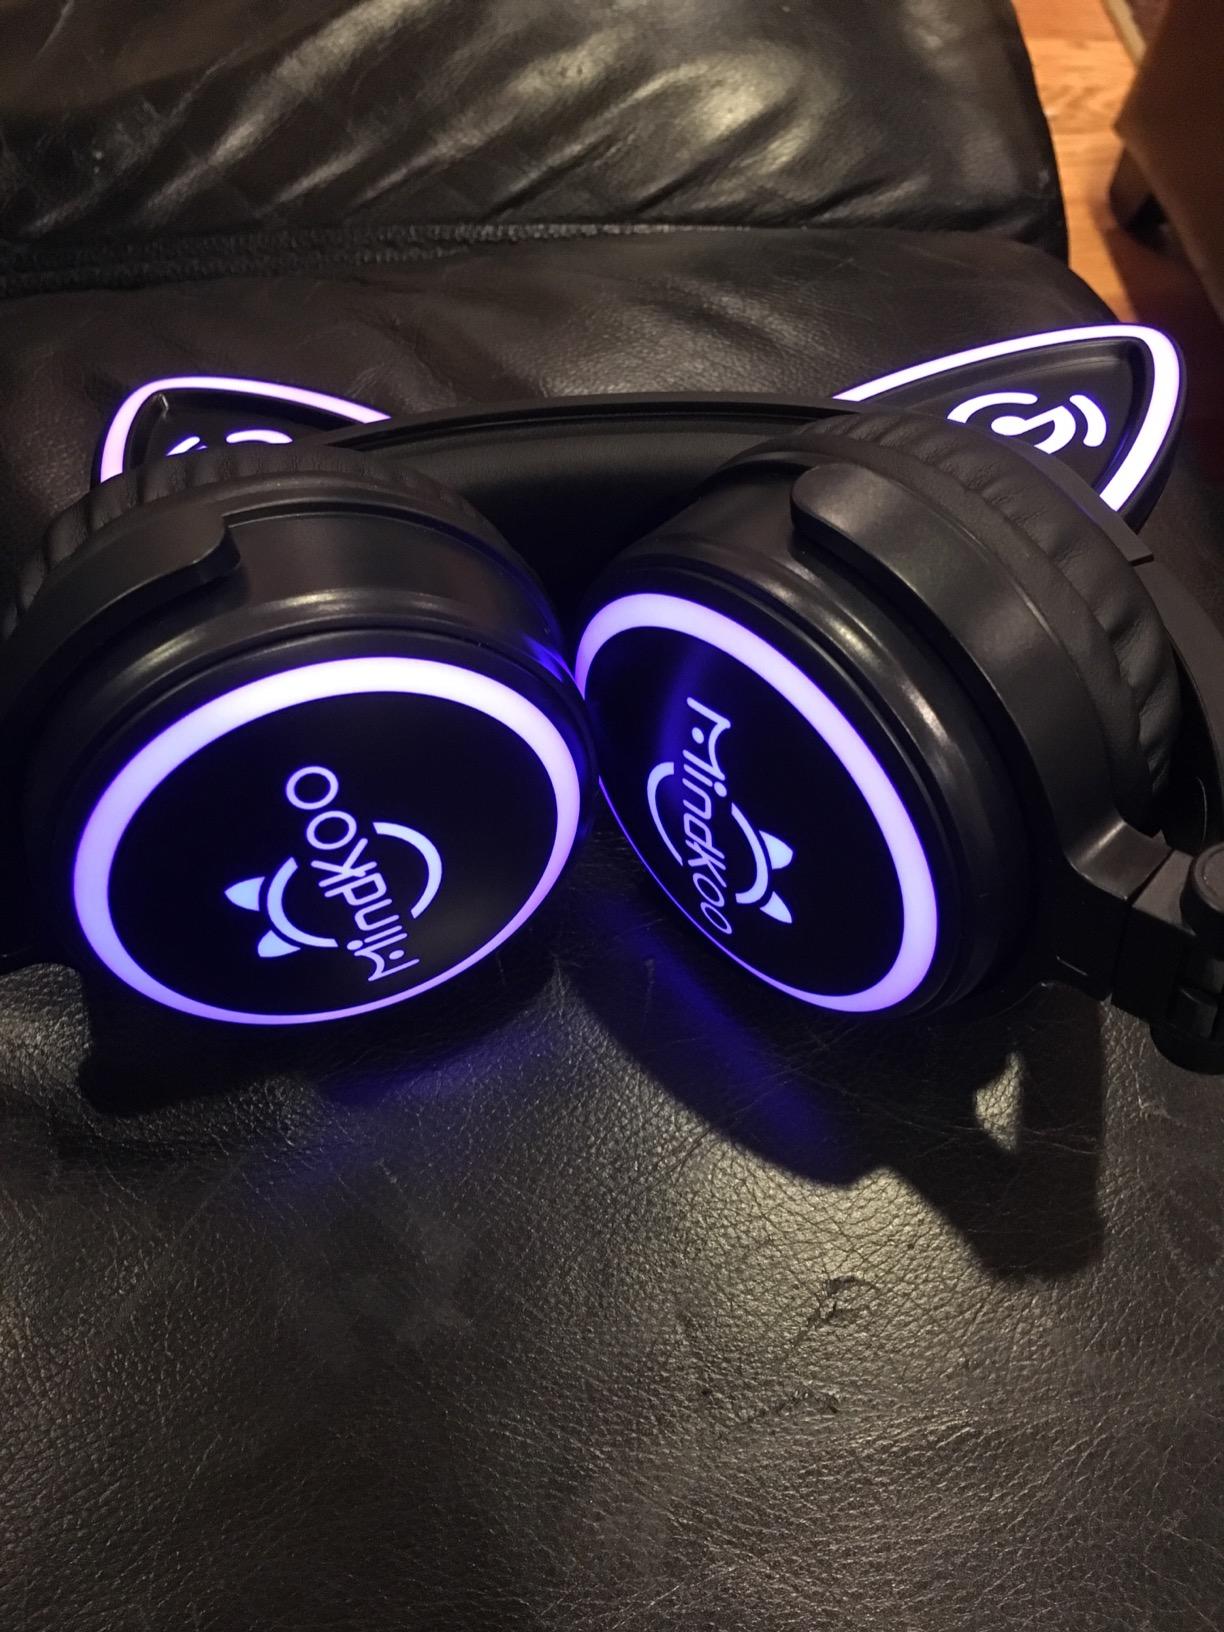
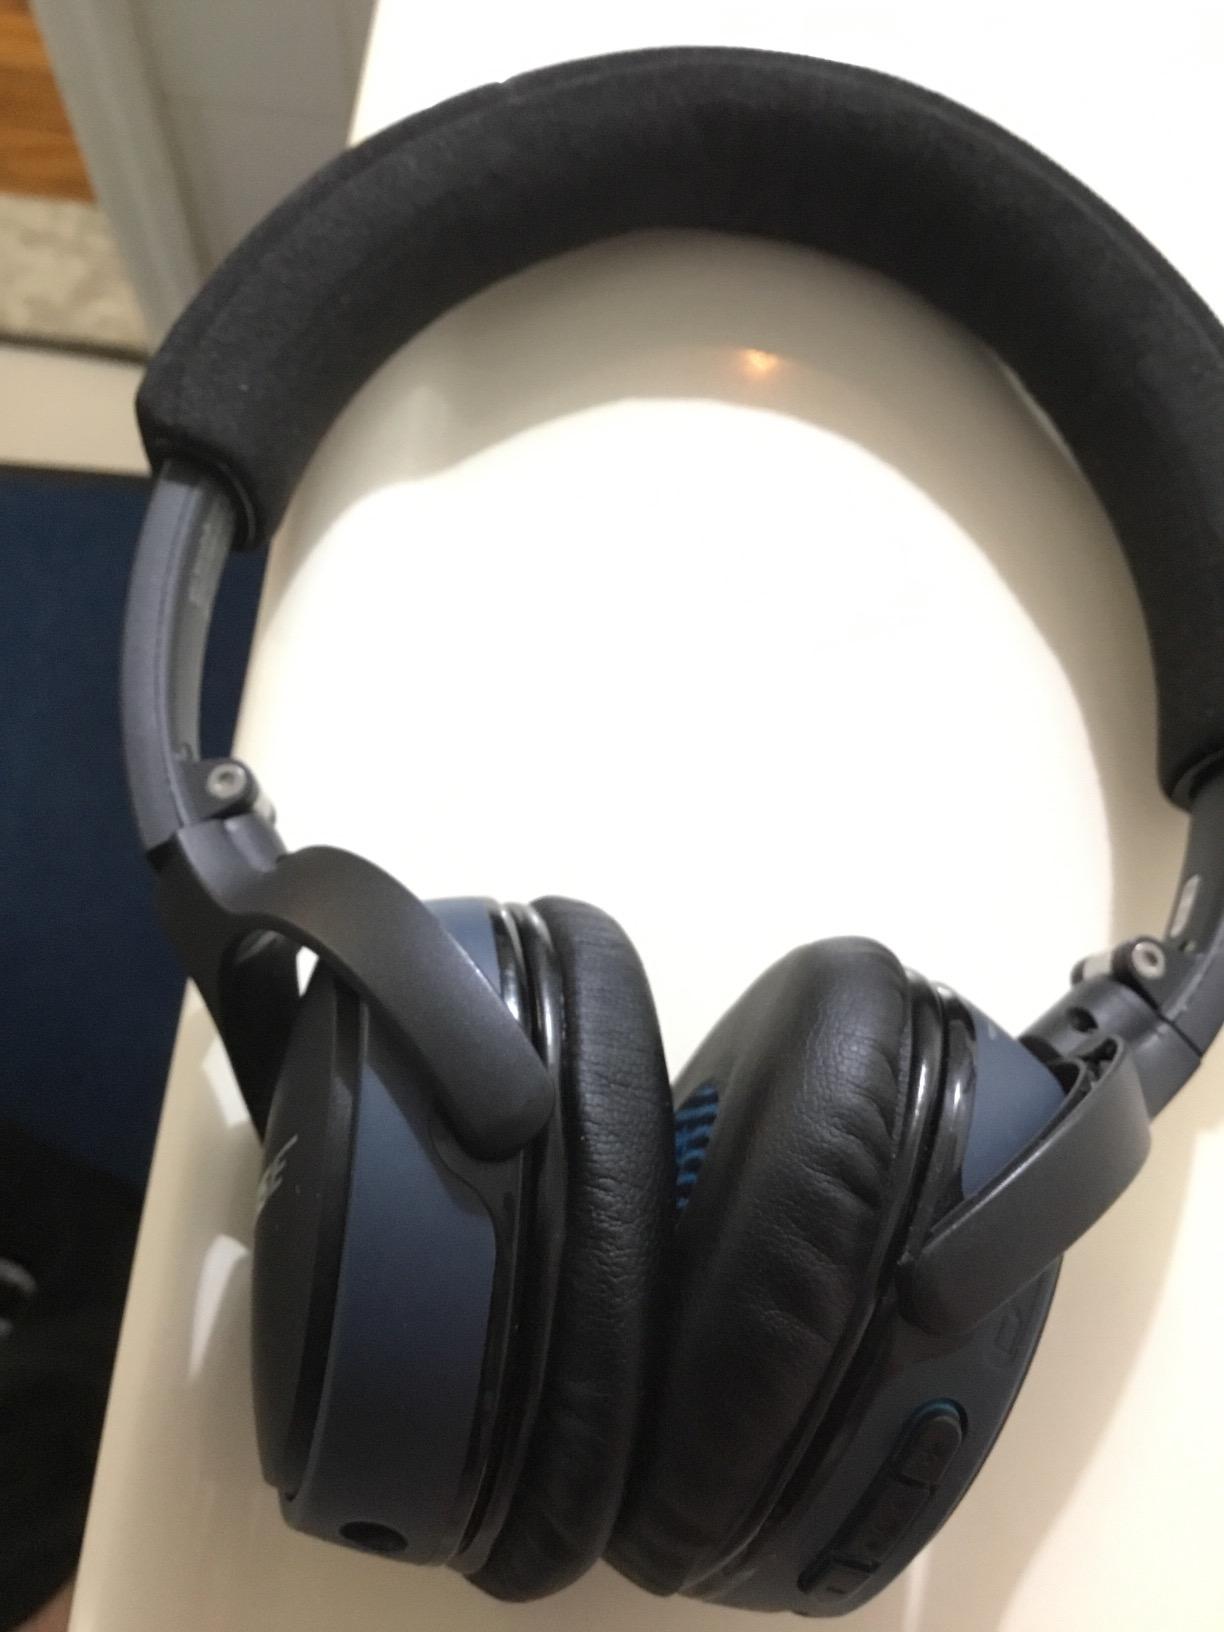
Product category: headphones
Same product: no